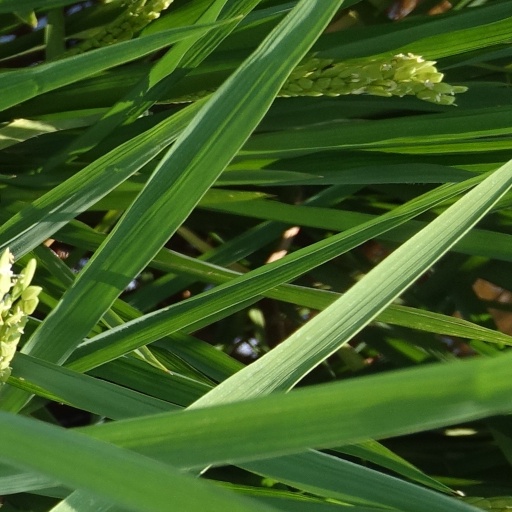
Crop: rice